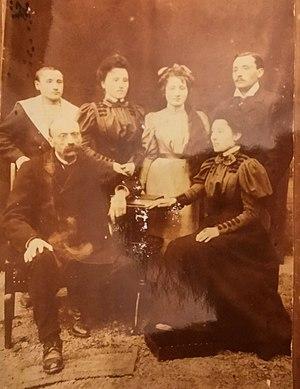
Alfred Sabail, assis à gauche, puis de gauche à droite, Emile Sabail, Aglaé Sabail, Henriette Sabail, Louis Sabail et assise Marie Sabail.
Louise Marie Charlotte Doat ou de Doat, épouse Sabail née en 1845 à Paris, décédée à Plaisance le 15 août 1892 est une marchande d'art, mécène et collectionneuse française d'œuvres d'art, épouse de l'homme politique Alfred Sabail.